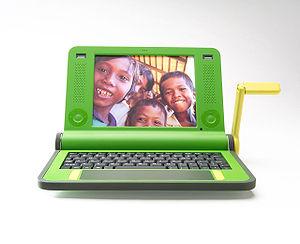
Le XO-1 est un ordinateur portable conçu dans le cadre du projet One Laptop per Child par des membres du MIT.